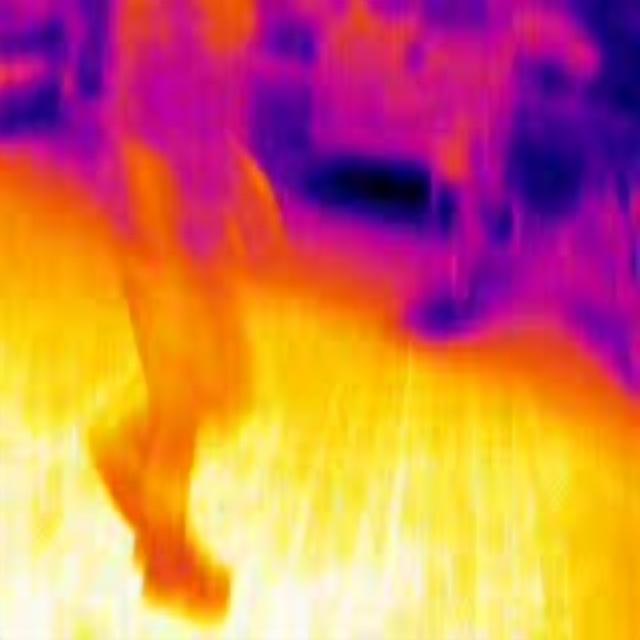
Detected objects:
label: person